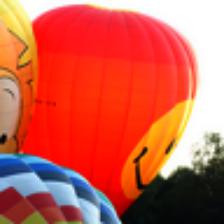
Label: NonHuman